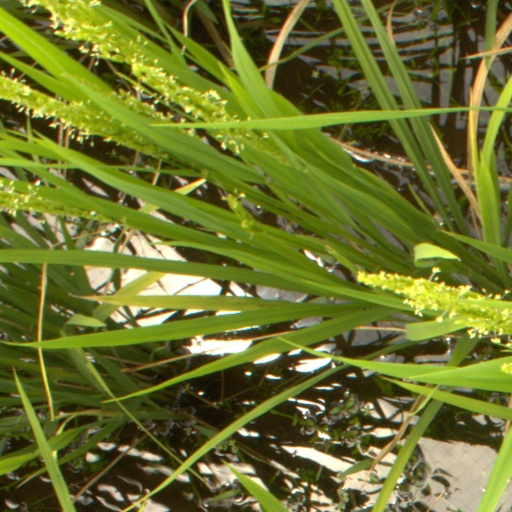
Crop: rice